Van Hool AGG300

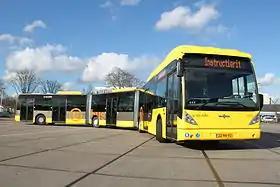
Van Hool new AGG300 in Utrecht

The Van Hool AGG300 is a 25-metre long bi-articulated bus produced by Van Hool NV at their Belgian facility in Koningshooikt.